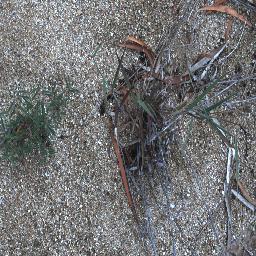
Label: negative